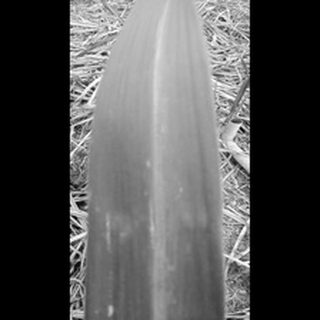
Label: sugarcane_red_rot